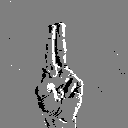
ASL letter: u